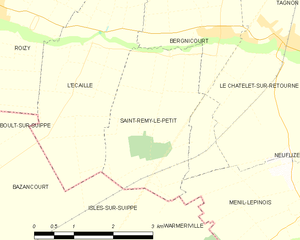
Carte des communes françaises: Saint-Remy-le-Petit